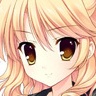
Portrait style: Anime Portrait